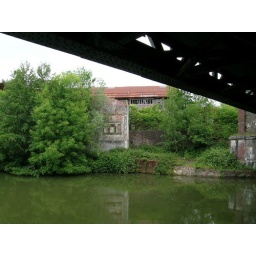
Railway bridge across the river Sambre near Hautmont, France